Juan Manuel de Rosas

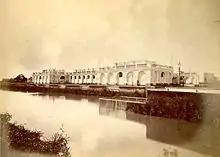
Rosas' residence in Palermo, Buenos Aires, 1876

The breakup of the old Viceroyalty of the Río de la Plata during the 1810s eventually resulted in the emergence of independent nations of Paraguay, Bolivia and Uruguay in the northern portion of the Viceroyalty, while its southern territories coalesced into the United Provinces of the Río de la Plata. Rosas planned to restore, if not all, at least a considerable part of the former borders of the old Viceroyalty of the Río de la Plata. He never recognised the independence of Paraguay and regarded it a rebel Argentine province that would inevitably be reconquered. He sent an army under Manuel Oribe who invaded Uruguay and conquered most of the country, except for its capital Montevideo that endured a long siege starting in 1843. When pressed by the British, Rosas declined to guarantee Uruguayan independence. In South America, all potential foreign threats to Rosas' plans of conquest collapsed, including Gran Colombia and the Peru–Bolivian Confederation, or were troubled by internal turmoil, as was the Empire of Brazil. To reinforce his claims over Uruguay and Paraguay, and maintain his dominance over the Argentine provinces, Rosas blockaded the port of Montevideo and closed the interior rivers to foreign trade.